United States Marine Corps Recruit Training

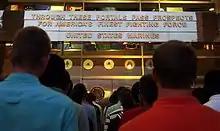
New recruits prepare to step through the silver doors of the receiving building at MCRD Parris Island, an action which symbolizes the transition from civilians to recruits and the beginning of them becoming United States Marines.

United States Marine Corps Recruit Training (commonly known as "boot camp") is a 13-week recruit training program, including in & out-processing, that each recruit must successfully complete in order to serve in the United States Marine Corps.